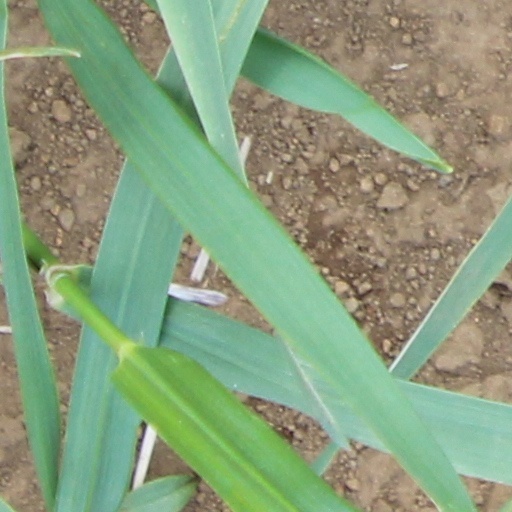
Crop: wheat